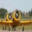
Label: airplane